Lanes and arcades of Melbourne

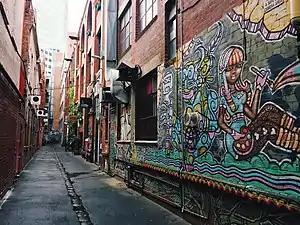
Rankins Lane

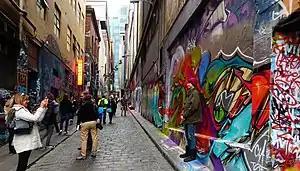
Hosier Lane

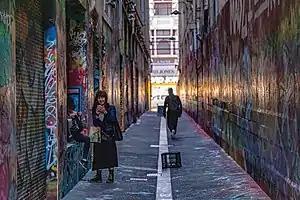
Union Lane

The Melbourne central business district in Australia is home to numerous lanes and arcades. Often called "laneways", these narrow streets and pedestrian paths date mostly from the Victorian era, and are a popular cultural attraction for their cafes, bars and street art.